Dimitar Chkatrov

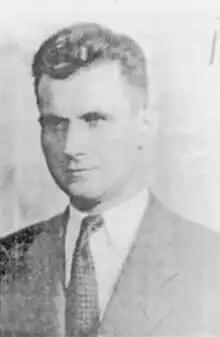
Dimitar Chkatrov photo

Dimitar Chkatrov was Bulgarian activist in Vardar Macedonia. He was born in Prilep, then in the Ottoman Empire in 1900. Chkatrov began to study at the Bulgarian primary school in his hometown, but after the establishment of Serbian rule following the First World War, he completed his education in a Serbian school. In the first half of the 1920s, Chkatrov studied civil engineering at the University of Belgrade. He took an active part in the resistance against the policy of Serbianization in Yugoslav Macedonia. In 1927, a trial was organized in Skopje against a group of Bulgarian students. They were arrested after a failure in the Macedonian Youth Secret Revolutionary Organization. Dimitar Chkatrov was sentenced to 10 years in prison. In an unsuccessful attempt to escape, he was shot in the chest, and was returned to prison to serve his sentence. Chkatrov participated in the establishment of the Bulgarian Action Committees in Prilep in 1941. After the accession of most of Vardar Macedonia to Bulgaria in the same year he was closely involved in the establishment of civic Bulgarian national clubs. In 1945 Dimitar Chkatrov was arrested by the new Yugoslav communist authorities and accused of being pro-Bulgarian fascist collaborator. He was sentenced to death by firing squad. Chkatrov was shot in 1945 near Skopje, together with his friend Dimitar Gyuzelov.